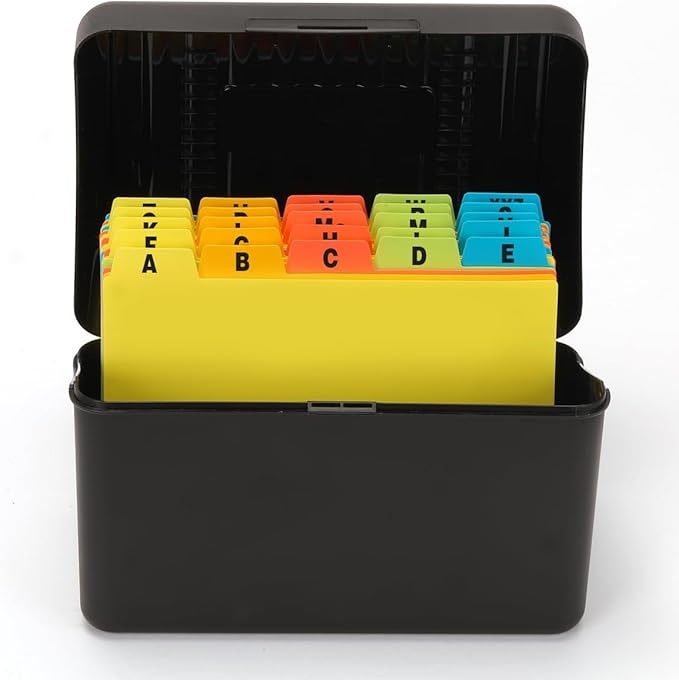
H4D Index Card Holder 3x5 Inches with 25 Plastic Dividers, Black
About This Classic Style: Classic plastic index card holder to store, sort and organize 3"x5" index cards, also consider to store photos, recipes, coupons, flashcards, notecards and more Sturdy Material: Sturdy polypropylene plastic index card case with snap closure lid to keep cards secure Index Card Dividers: Offer index card dividers twenty-five pack, which made of sturdy polypropylene material, lightweight and not easy break, help to organize well Useful Design: Built-in ridges in the box hold cards standing in place so you can safely store and transport them Overall Dimensions: 5.5 x 3 x 3.5 Inches, convenient size to display on your desk or slide into a drawer Overview Brand : H4D Color : Black Product Dimensions : 5.5"L x 3"W x 3.5"H Closure Type : Snap Water Resistance Level : Not Water Resistant
Brand: H4D
Category: Office Supplies > Filing & Organization > Card Files